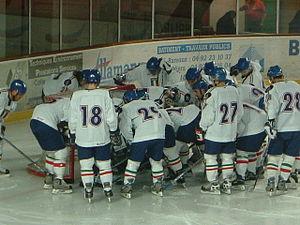
Equipe d'Italie de hockey sur glace. Euro Ice Hockey Challenge, 2003, Briançon, France.
L'équipe d'Italie de hockey sur glace représente la sélection nationale des meilleurs joueurs italiens de hockey sur glace lors des compétitions internationales. L'équipe est sous la tutelle de la Fédération italienne des sports de glace.